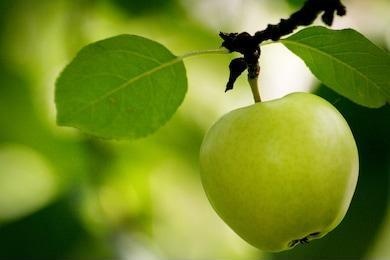
Label: apple